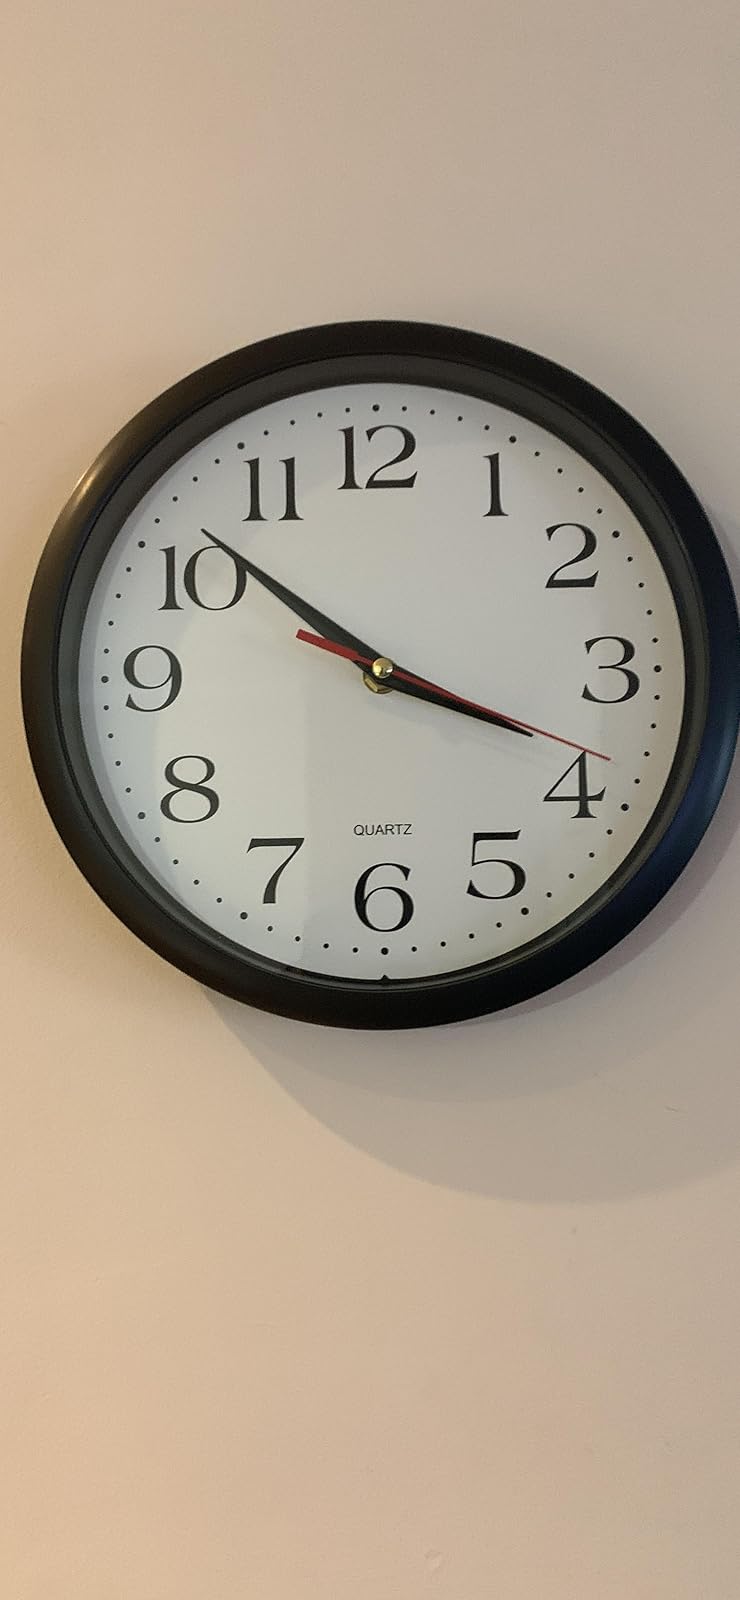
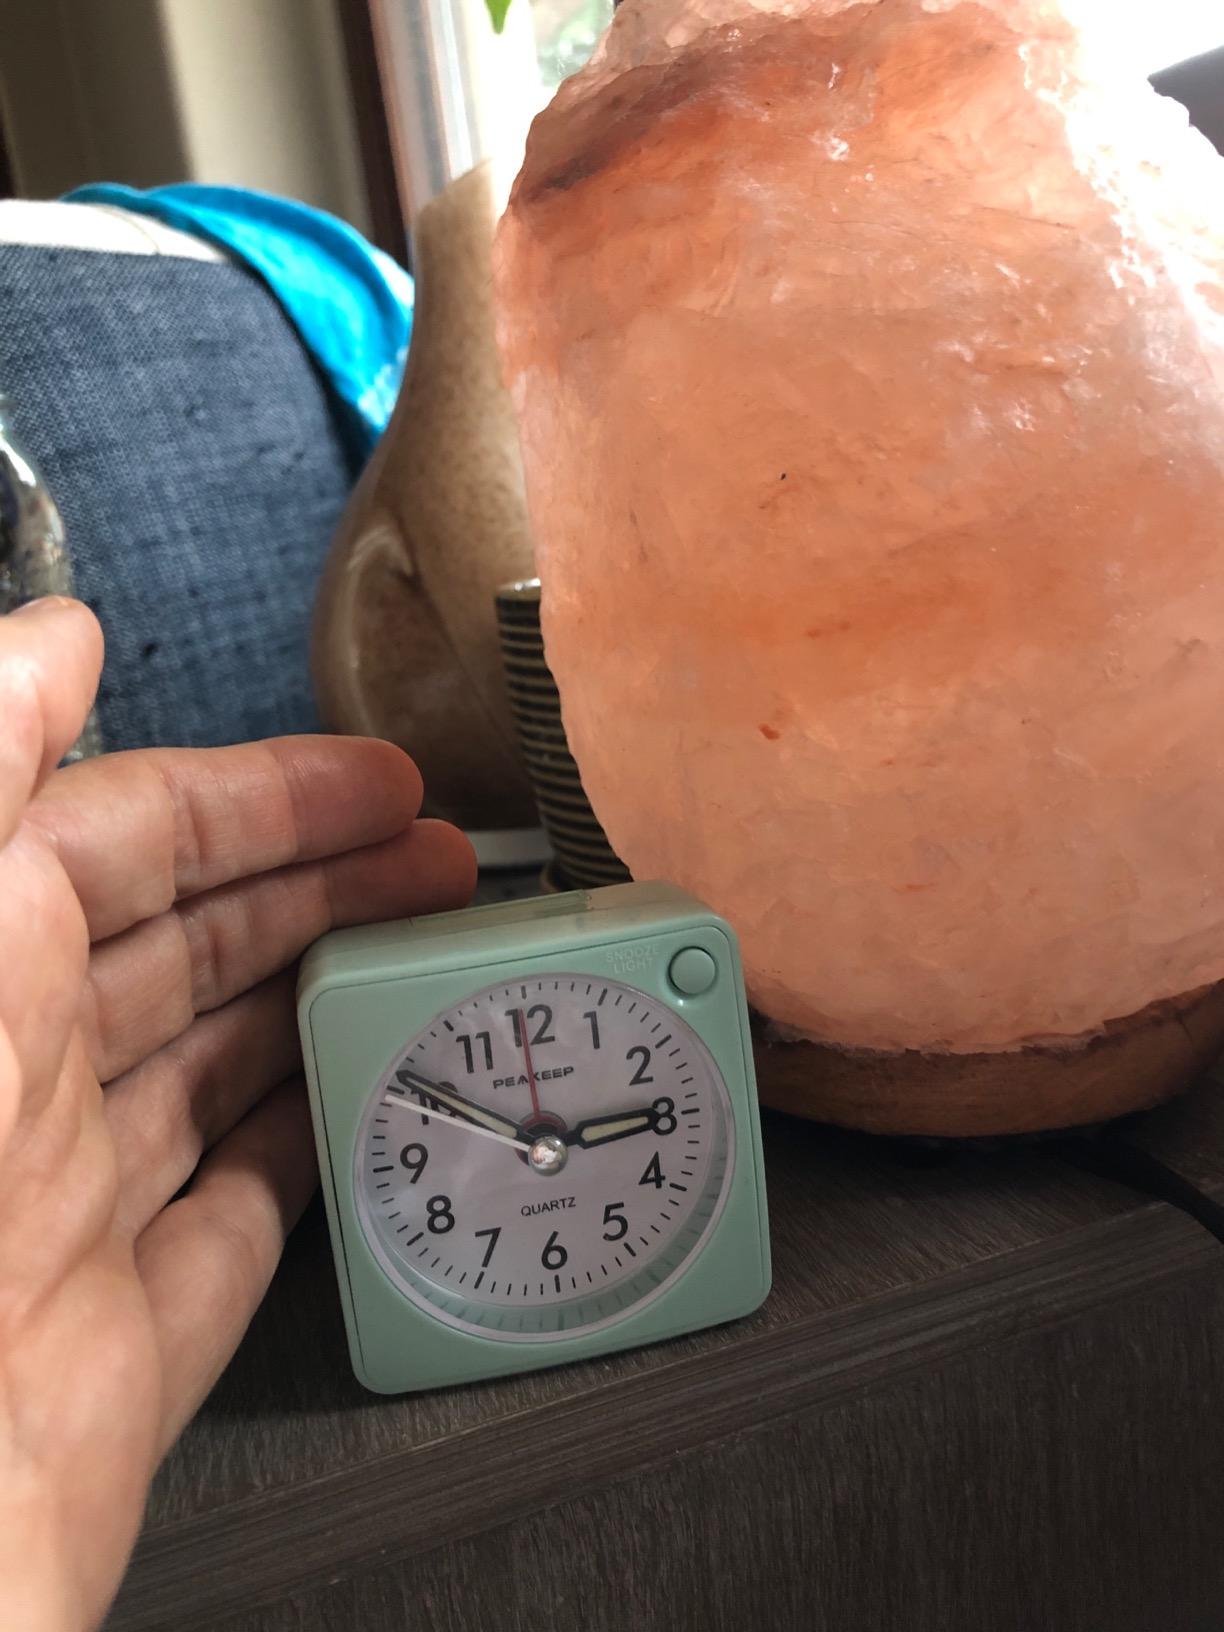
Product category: clock
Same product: no